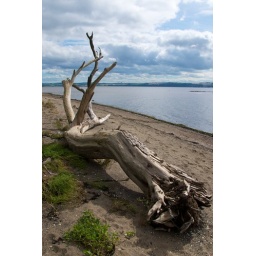
Drift wood tree on beach near Torryburn